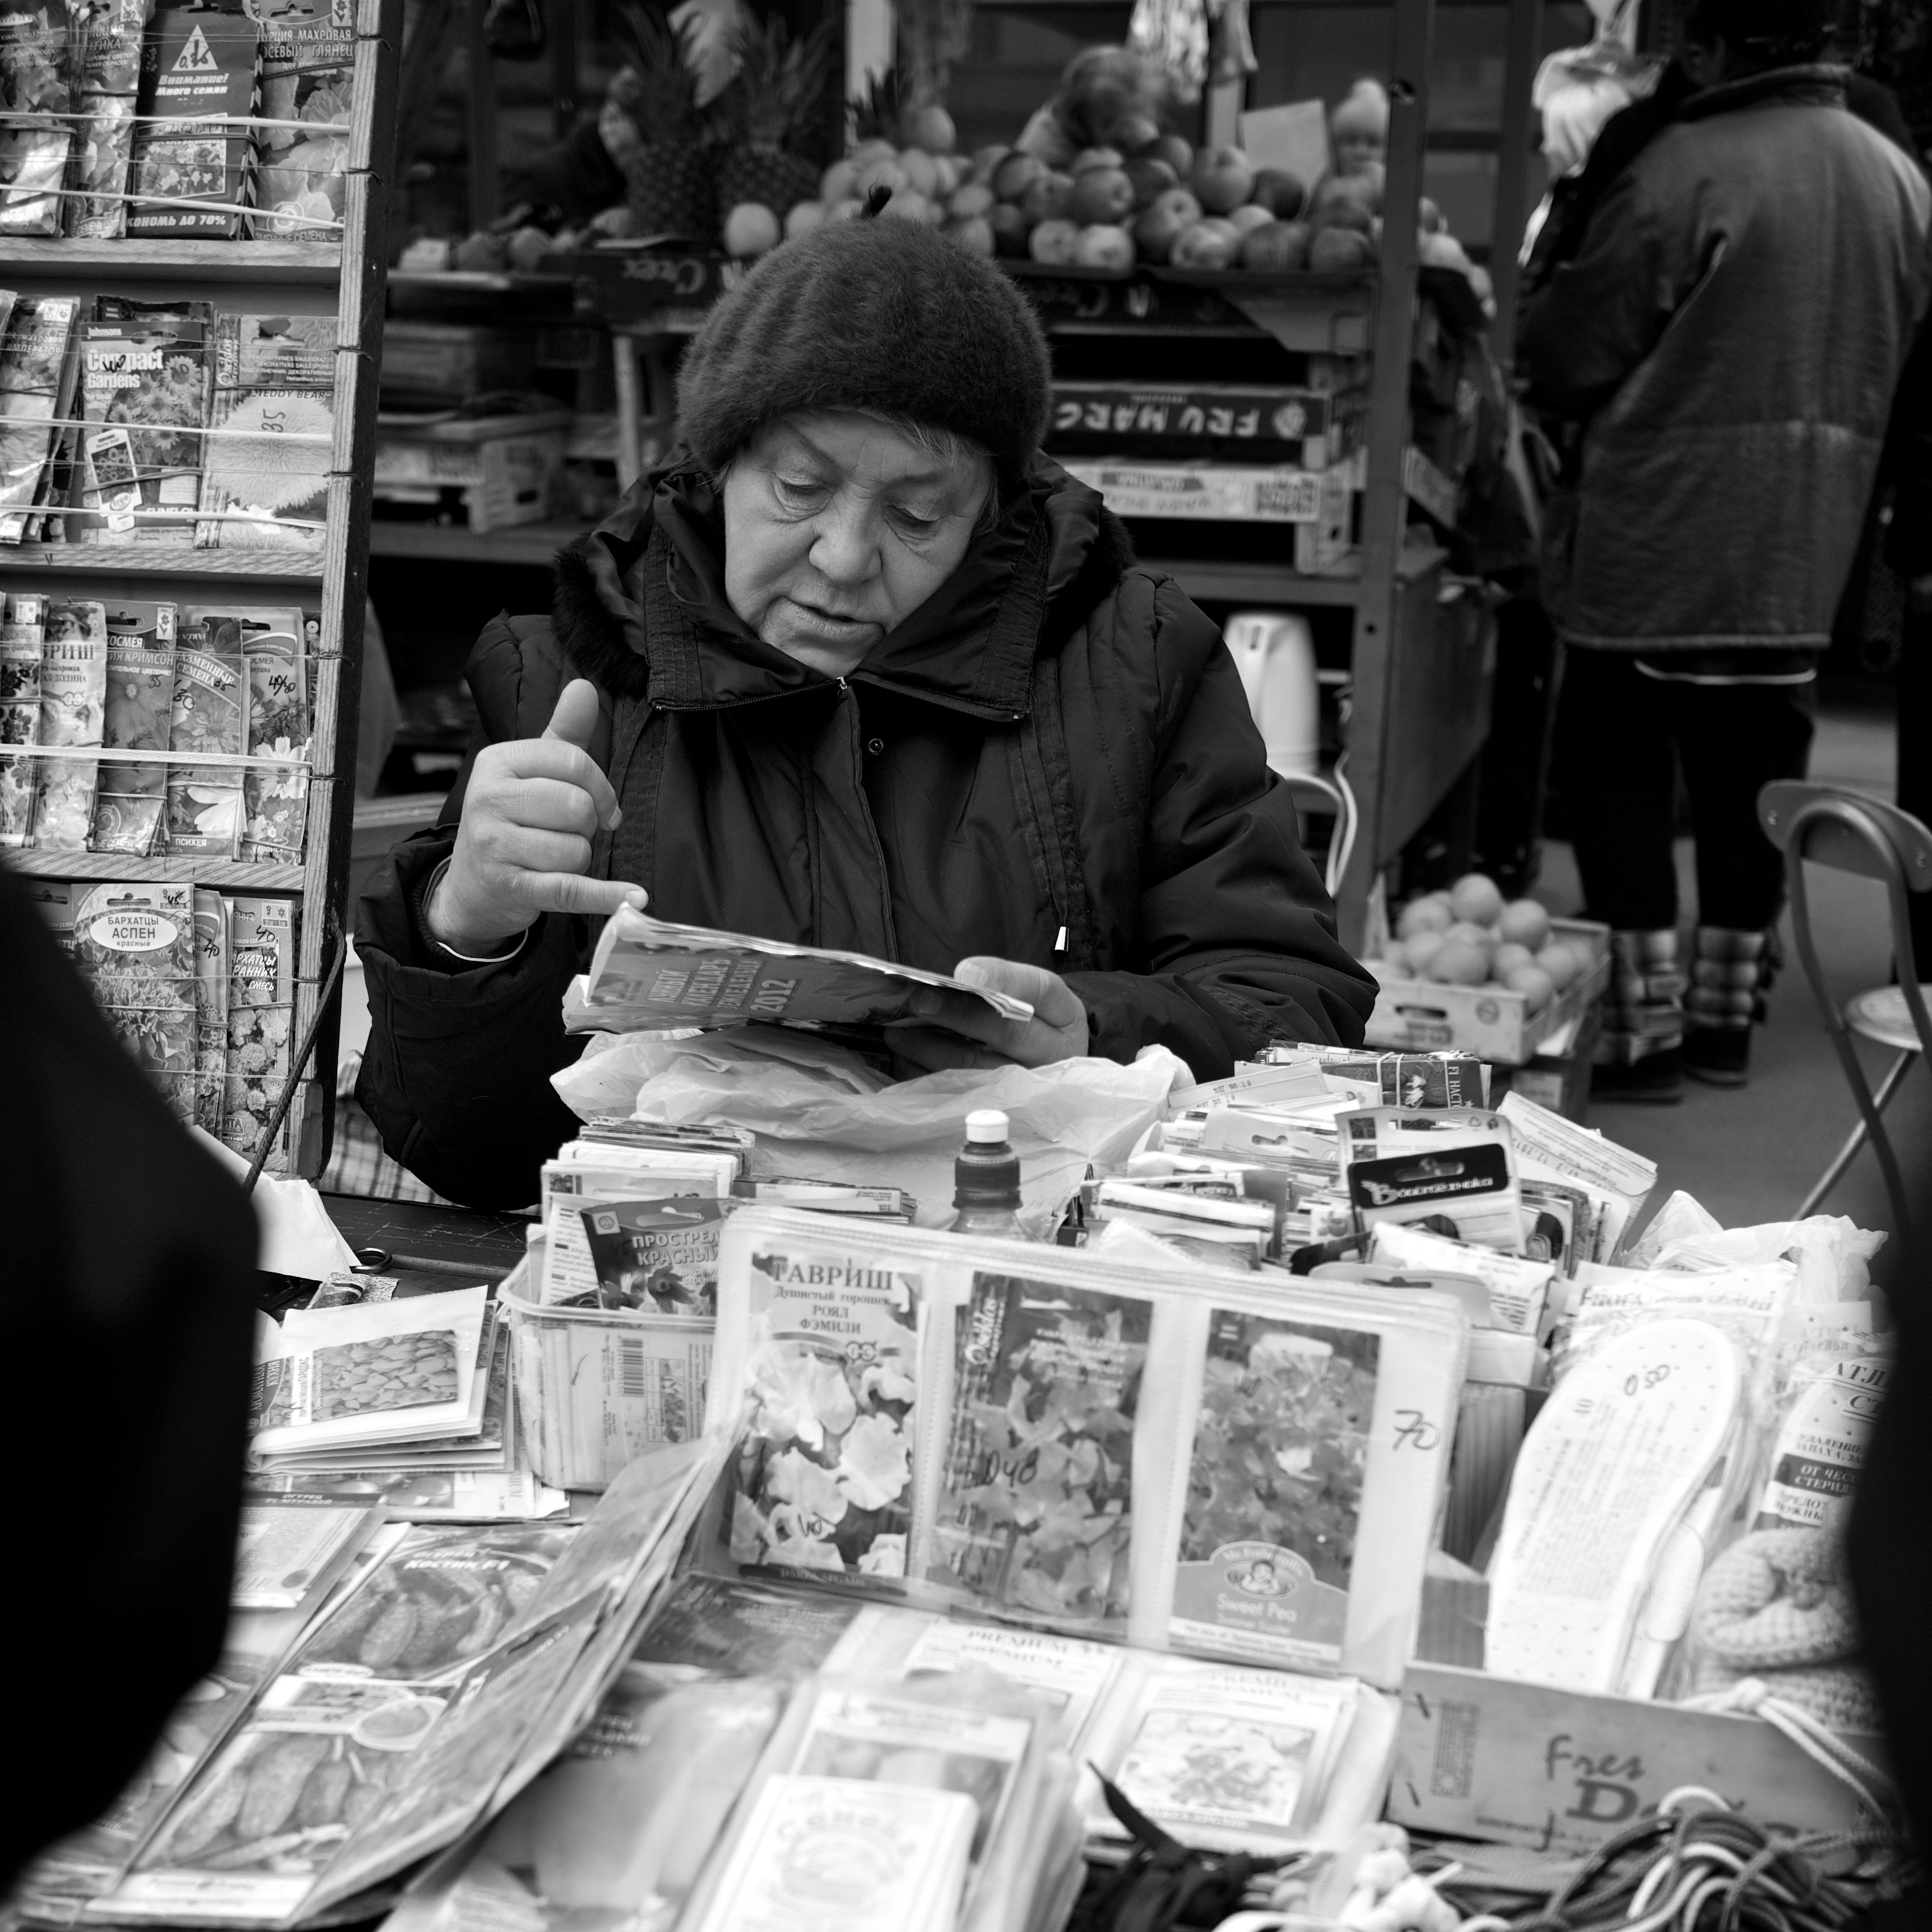
black and white, white, street, photography, ebook, training, black, monochrome, streetphotography, flickr, thomas, video, olympus, photograph, omd, fuji, leica, monochrom, leuthard, hcb, thomasleuthard, monochrome photography